History of Albany, New York (1942–1983)

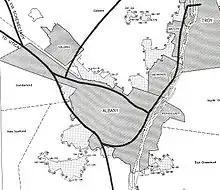
Black and white map shows the boundaries of Albany and surrounding municipalities, crossed with dark black lines representing planned interstate highways.

During the 1950s and 1960s, a time when federal aid for urban renewal was plentiful, Albany did not see much progress in either commerce or infrastructure. It lost more than 20 percent of its population during the Corning years, and most of the downtown businesses moved to the suburbs. While cities across the country experienced similar issues, the problems were magnified in Albany: interference from the Democratic political machine hindered progress considerably. Governor Nelson Rockefeller (1959–1973) (R), who had a preference for grandiose, monumental architecture and large, government-sponsored building projects, was the driving force behind the construction of the Empire State Plaza, SUNY Albany's uptown campus, and much of the W. Averell Harriman State Office Building Campus. Albany County Republican Chairman Joseph C. Frangella once quipped, "Governor Rockefeller was the best mayor Albany ever had." Corning, though opposed to the project, was responsible for negotiating the payment plan for the Empire State Plaza. Rockefeller did not want to be limited by the Legislature's power of the purse, so Corning devised a plan to have the county pay for the construction and have the state sign a lease-ownership agreement. The state would pay off the bonds until 2004. It was Rockefeller's only viable option, and he agreed. Due to the clout Corning gained from the situation, he was able to get the State Museum, a convention center, and a restaurant, back in the plans—ideas that Rockefeller had originally vetoed. The county gained $35 million in fees and the city received $13 million for lost tax revenue.